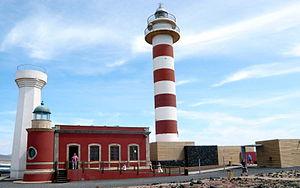
Le phare de Tostón ou phare d'El Coltillo est un phare situé à La Oliva au nord-ouest de l'île de Fuerteventura, dans les Îles Canaries. Le phare est situé dans le village d'El Cotillo, et avec les autres feux du phare de Punta Pechiguera e du phare de Punta Martiño, marque le détroit de La Bocayna qui sépare Lanzarote de Fuerteventura.